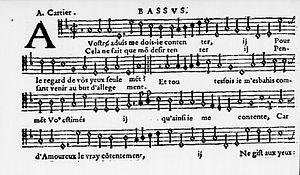
La chanson A votre advis me dois-je contenter d'Antoine Cartier dans le Premier livre de chansons nouvelles (Paris, Nicolas Du Chemin, 1557). RISM 1557-9.
Antoine Cartier est un organiste et compositeur parisien actif au milieu du XVIᵉ siècle.